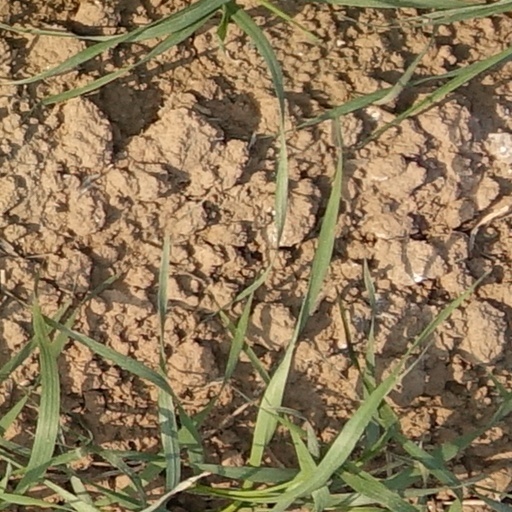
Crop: wheat